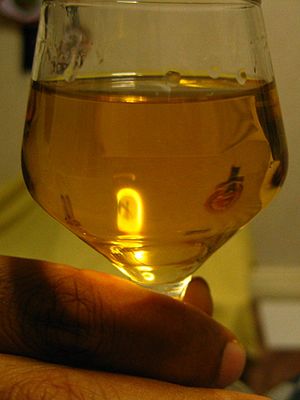
Oplandske Gammel
Et glas Gammel Opland
Oplandske Gammel eller Gammel Opland er en snaps fremstillet efter en opskrift fra Oslo fra 1891. Den lagres på sherryfade af eg og opnår et strejf af vaniljesmag. Den anbefales specielt til norsk julemad, men kan med fordel drikkes til dansk smørrebrød. Det største salg finder sted i Bergen.